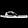
Label: Sandal